Anna Chennault

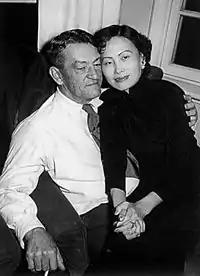
Anna Chennault and husband

On June 23, 1923, Chen was born in Peking (Beijing). In 1935, her father, a diplomat, was sent to be the Chinese consul in Mexicali, Mexico, but he could not afford to bring his large family there. Fearing war between Japan and China was brewing, he sent his wife and children to the British crown colony of Hong Kong to live with his mother. In 1938, Chen's mother died, and as an older sister, Chen became a mother figure to her younger sisters. As a girl, Chen was told by two of her teachers that her birthday falling on "fifth day of the fifth moon" on the Chinese calendar meant that she was destined to be a writer. On the morning of December 8, 1941, Chen was attending class at St. Paul's High School when she was forced to take cover, as the Japanese had bombed the school. Chen witnessed the battle of Hong Kong as the invading Japanese fought British, Indian and Canadian troops, ending with the surrender of Hong Kong on Christmas Day. In the interim, Chen spent much time hiding to avoid the bombs and shells as Hong Kong went up in flames. Chen and her five sisters fled Hong Kong to Guilin in "free China" to escape the Japanese. She attended Lingnan University, which was normally based in Hong Kong, but had relocated to "free China". As refugees, Chen and her sisters lived in poverty during the war years, often having to eat weevil-ridden rice to survive. Chen remembered that her burning desire to be successful as a writer was to escape both her low status as a Chinese woman and the poverty of wartime China.